Swedish Police Authority

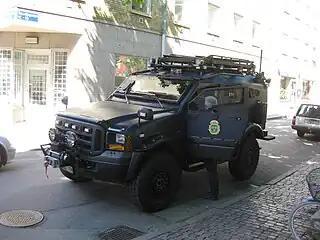
Plasan Sand Cat, previously used by Piketen.

The Swedish police have a number of specially trained police officers equipped to deal with many different tasks, either organized under the National Operations Department or under a police region.